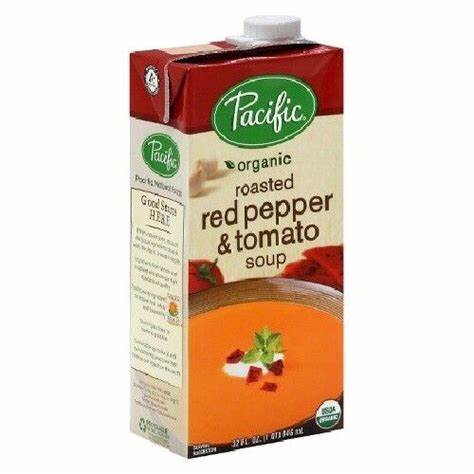
Label: cardboard